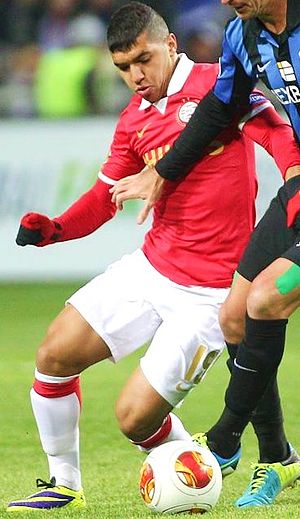
Zakaria Bakkali
Zakaria Bakkali er en belgisk fodboldspiller med marokkanske rødder, der spiller for den spanske klub Valencia C.F.